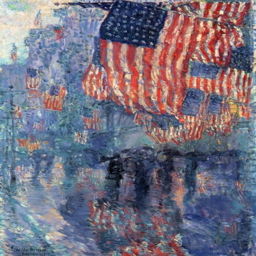
by painting artist impressionist painter .